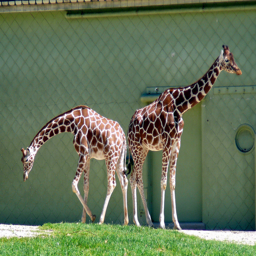
Two giraffe standing next to each other on a patch of grass.
Two giraffes are in an enclosure by a building.
Two giraffes stand back to back in an enclosure with one of them gracefully bowing its head.
Two giraffes in a cage standing on grass.
Two giraffes standing on grass outside in the sun.